Question: Please indicate a possible affordance area of the bed that can be used for lying down
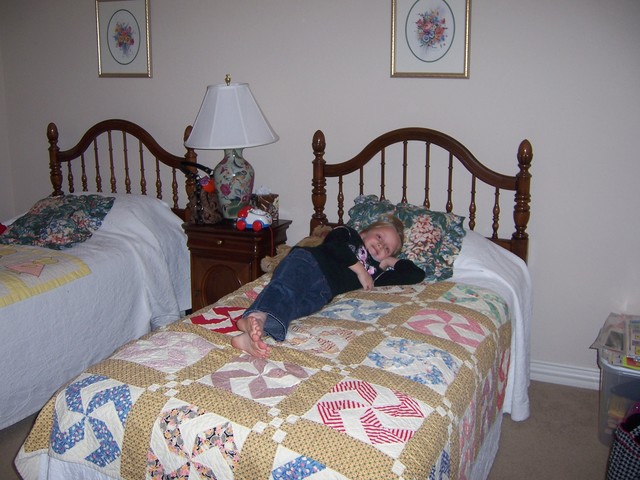
Answer: [0.5, 198.5, 188.5, 409.5]